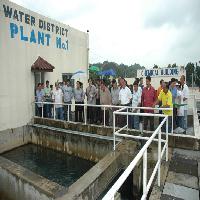
Weather: cloudy or overcast